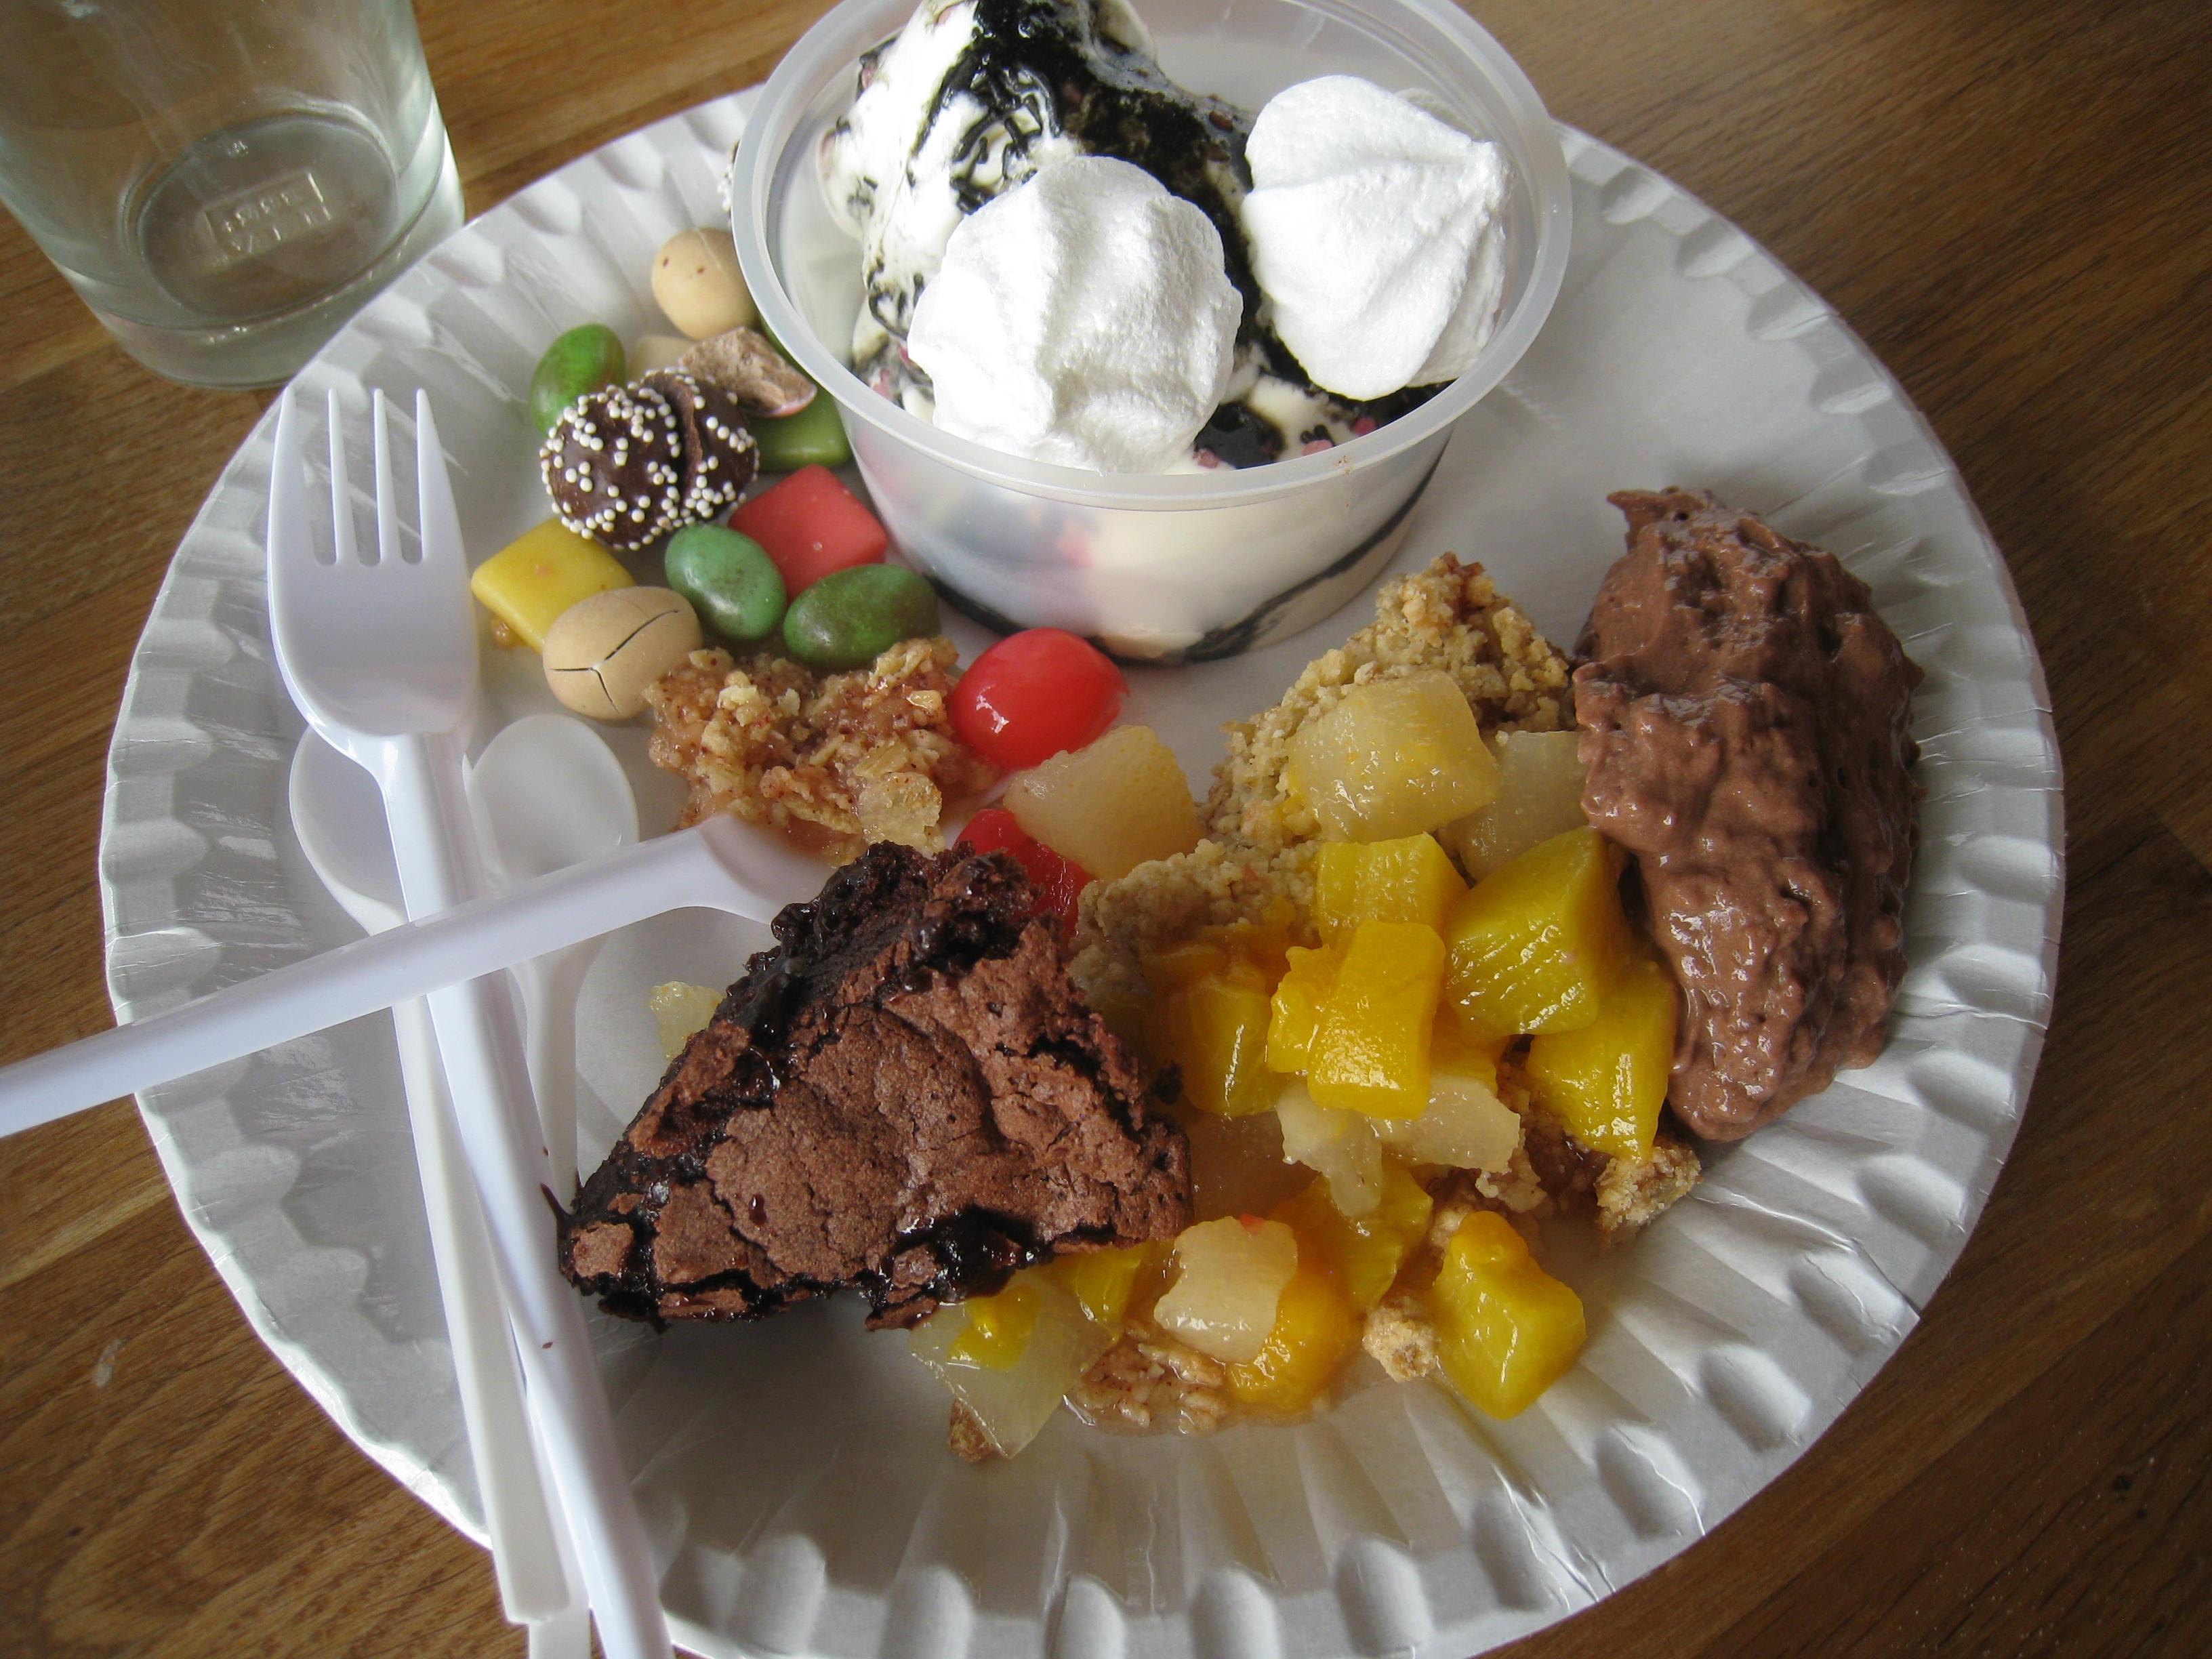
cutlery, dish, meal, food, produce, plate, breakfast, ice cream, dessert, meat, lunch, cuisine, cake, beaker, candy, brunch, chocolate pudding